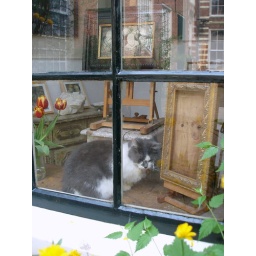
A pretty cat in an artist's sudio or shop window in Haarlem